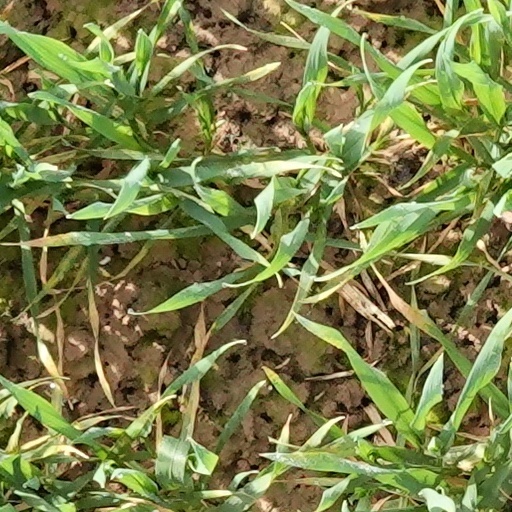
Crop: wheat